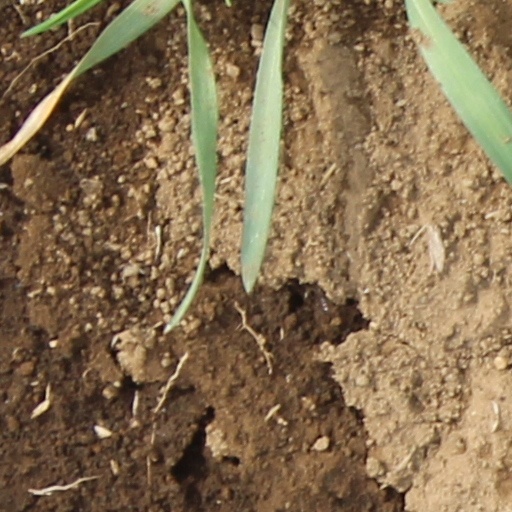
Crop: wheat